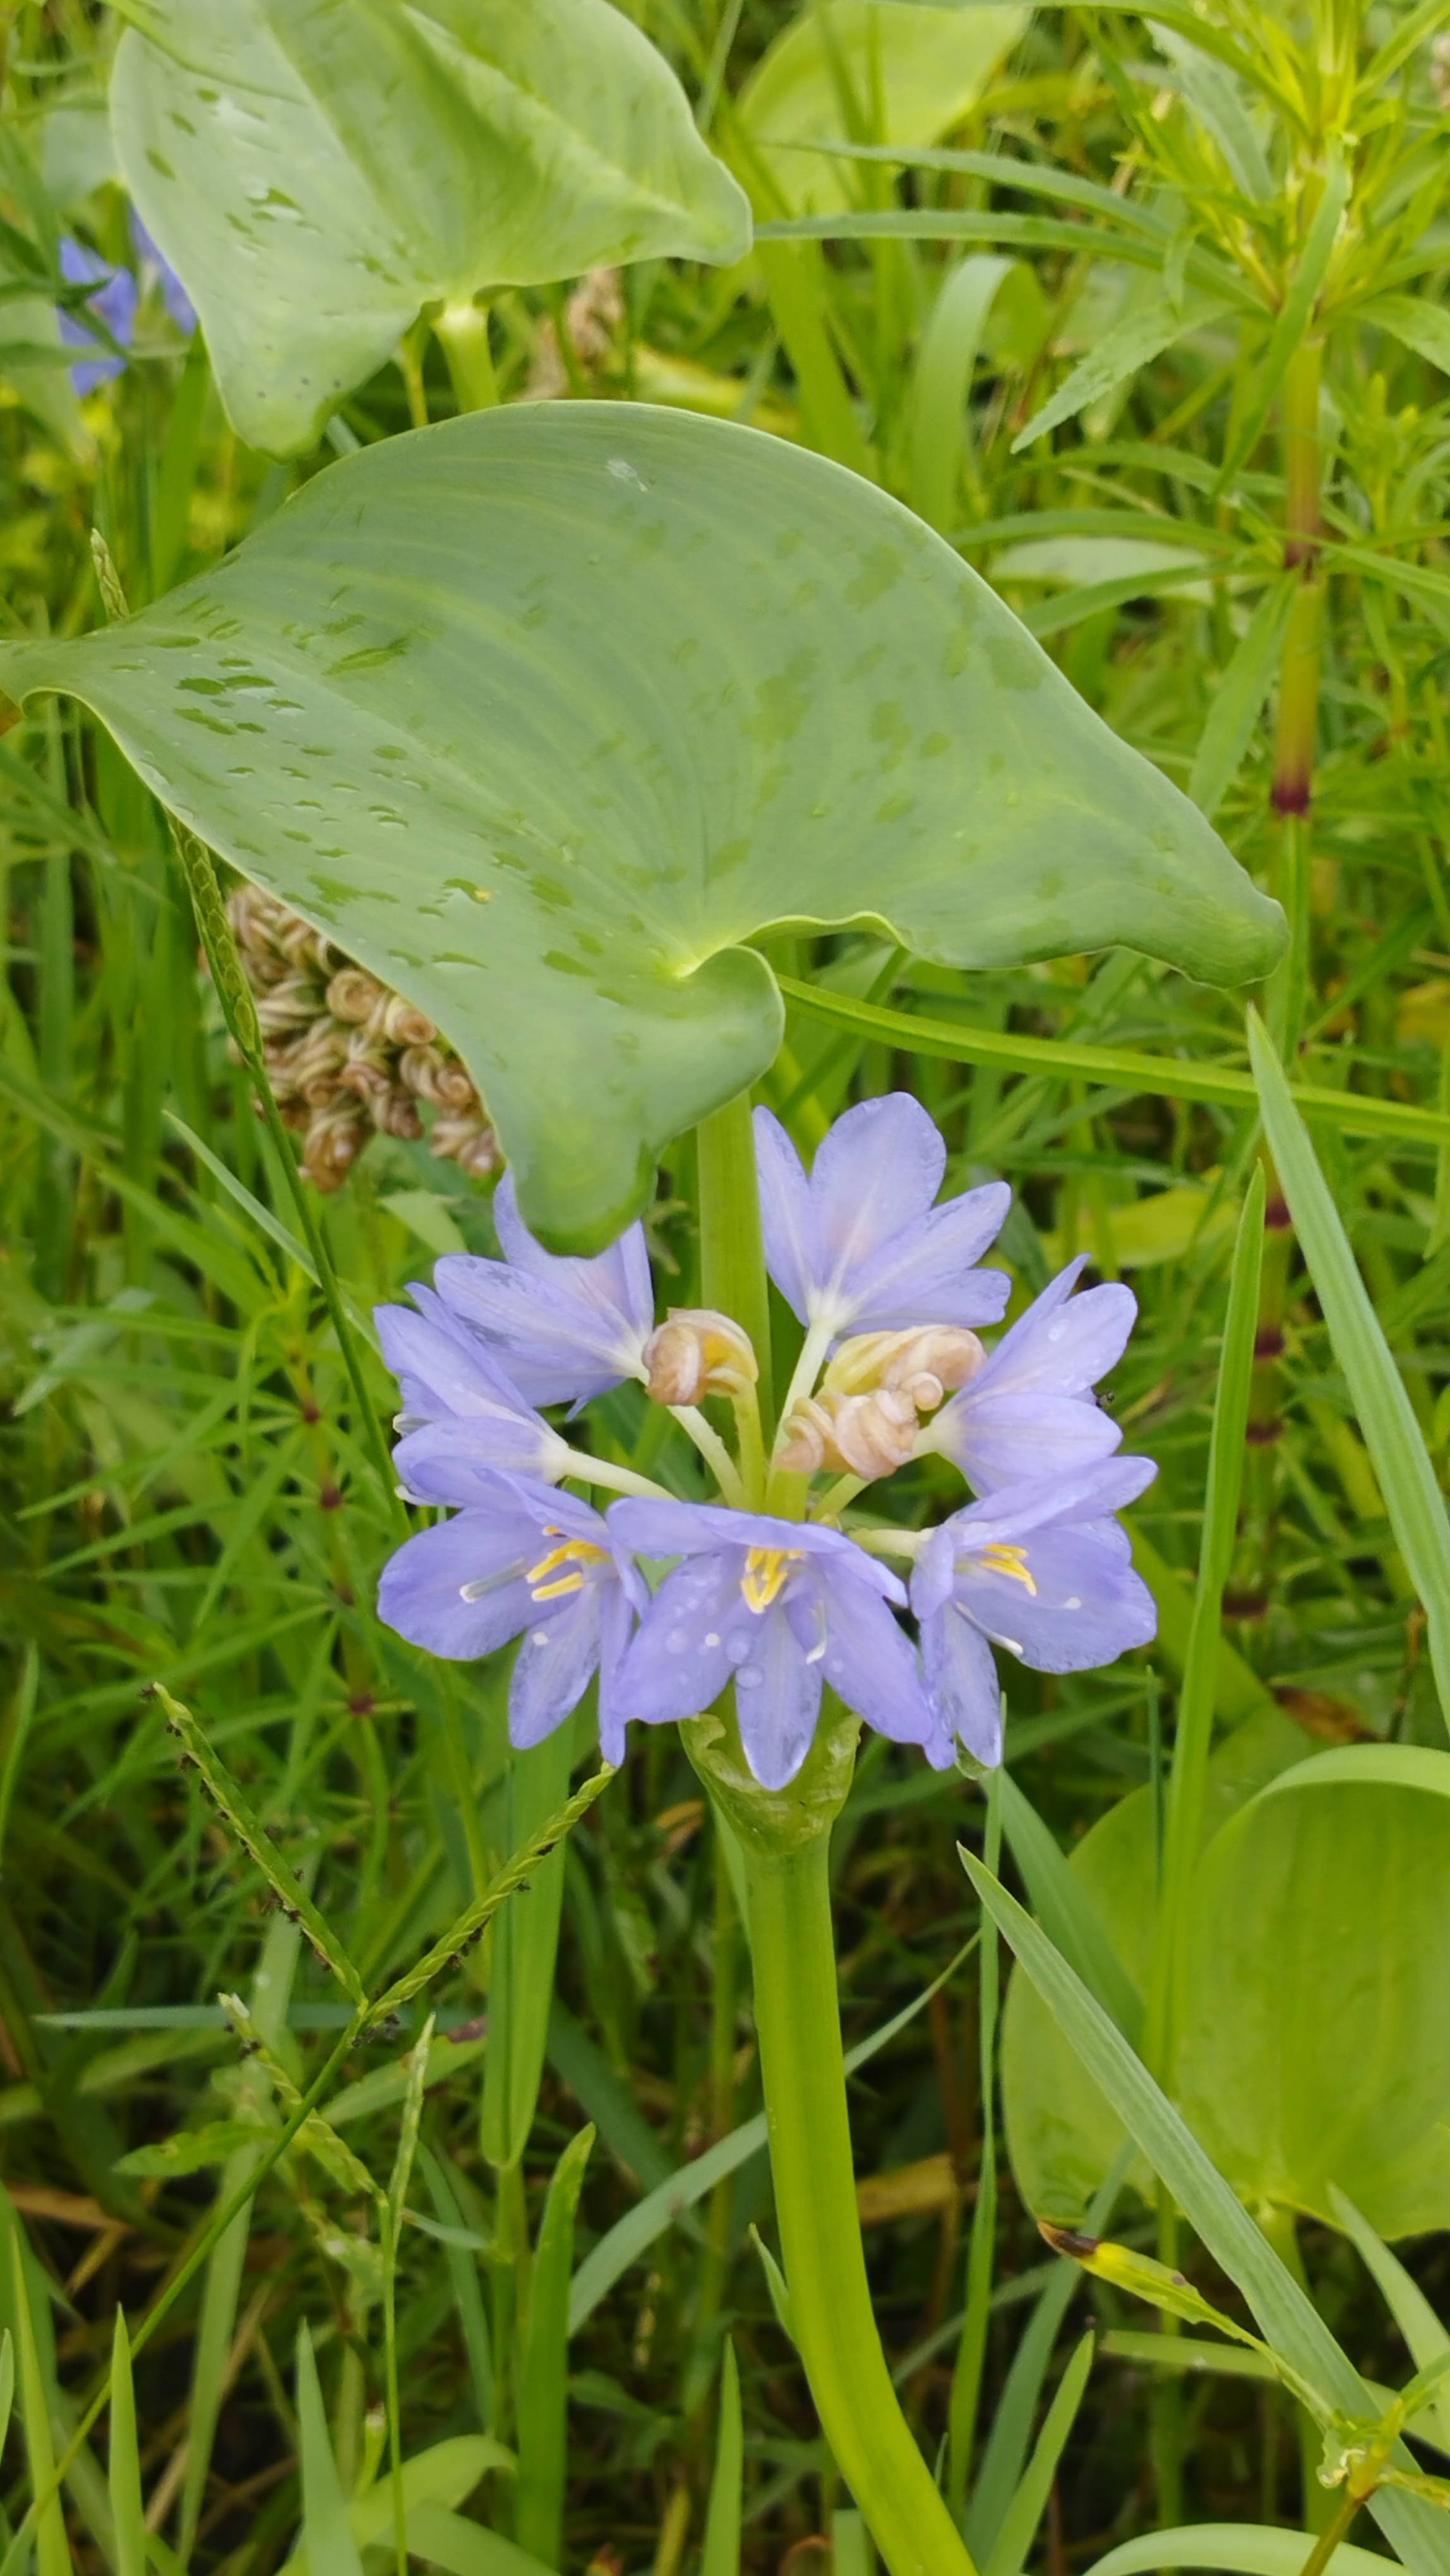
Species: Heartleaf False Pickerelweed (Monochoria korsakowii)